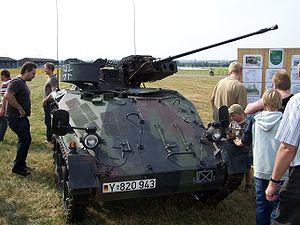
Le Wiesel est un véhicule blindé de combat léger aérotransportable, plus précisément véhicule blindé porte-armement. Le concept rappelle celui de la chenillette dans la taille et la forme.
La Heer est la composante terrestre de la Bundeswehr allemande. Plus généralement, le substantif allemand « Heer » désigne l'armée de terre d'un pays.